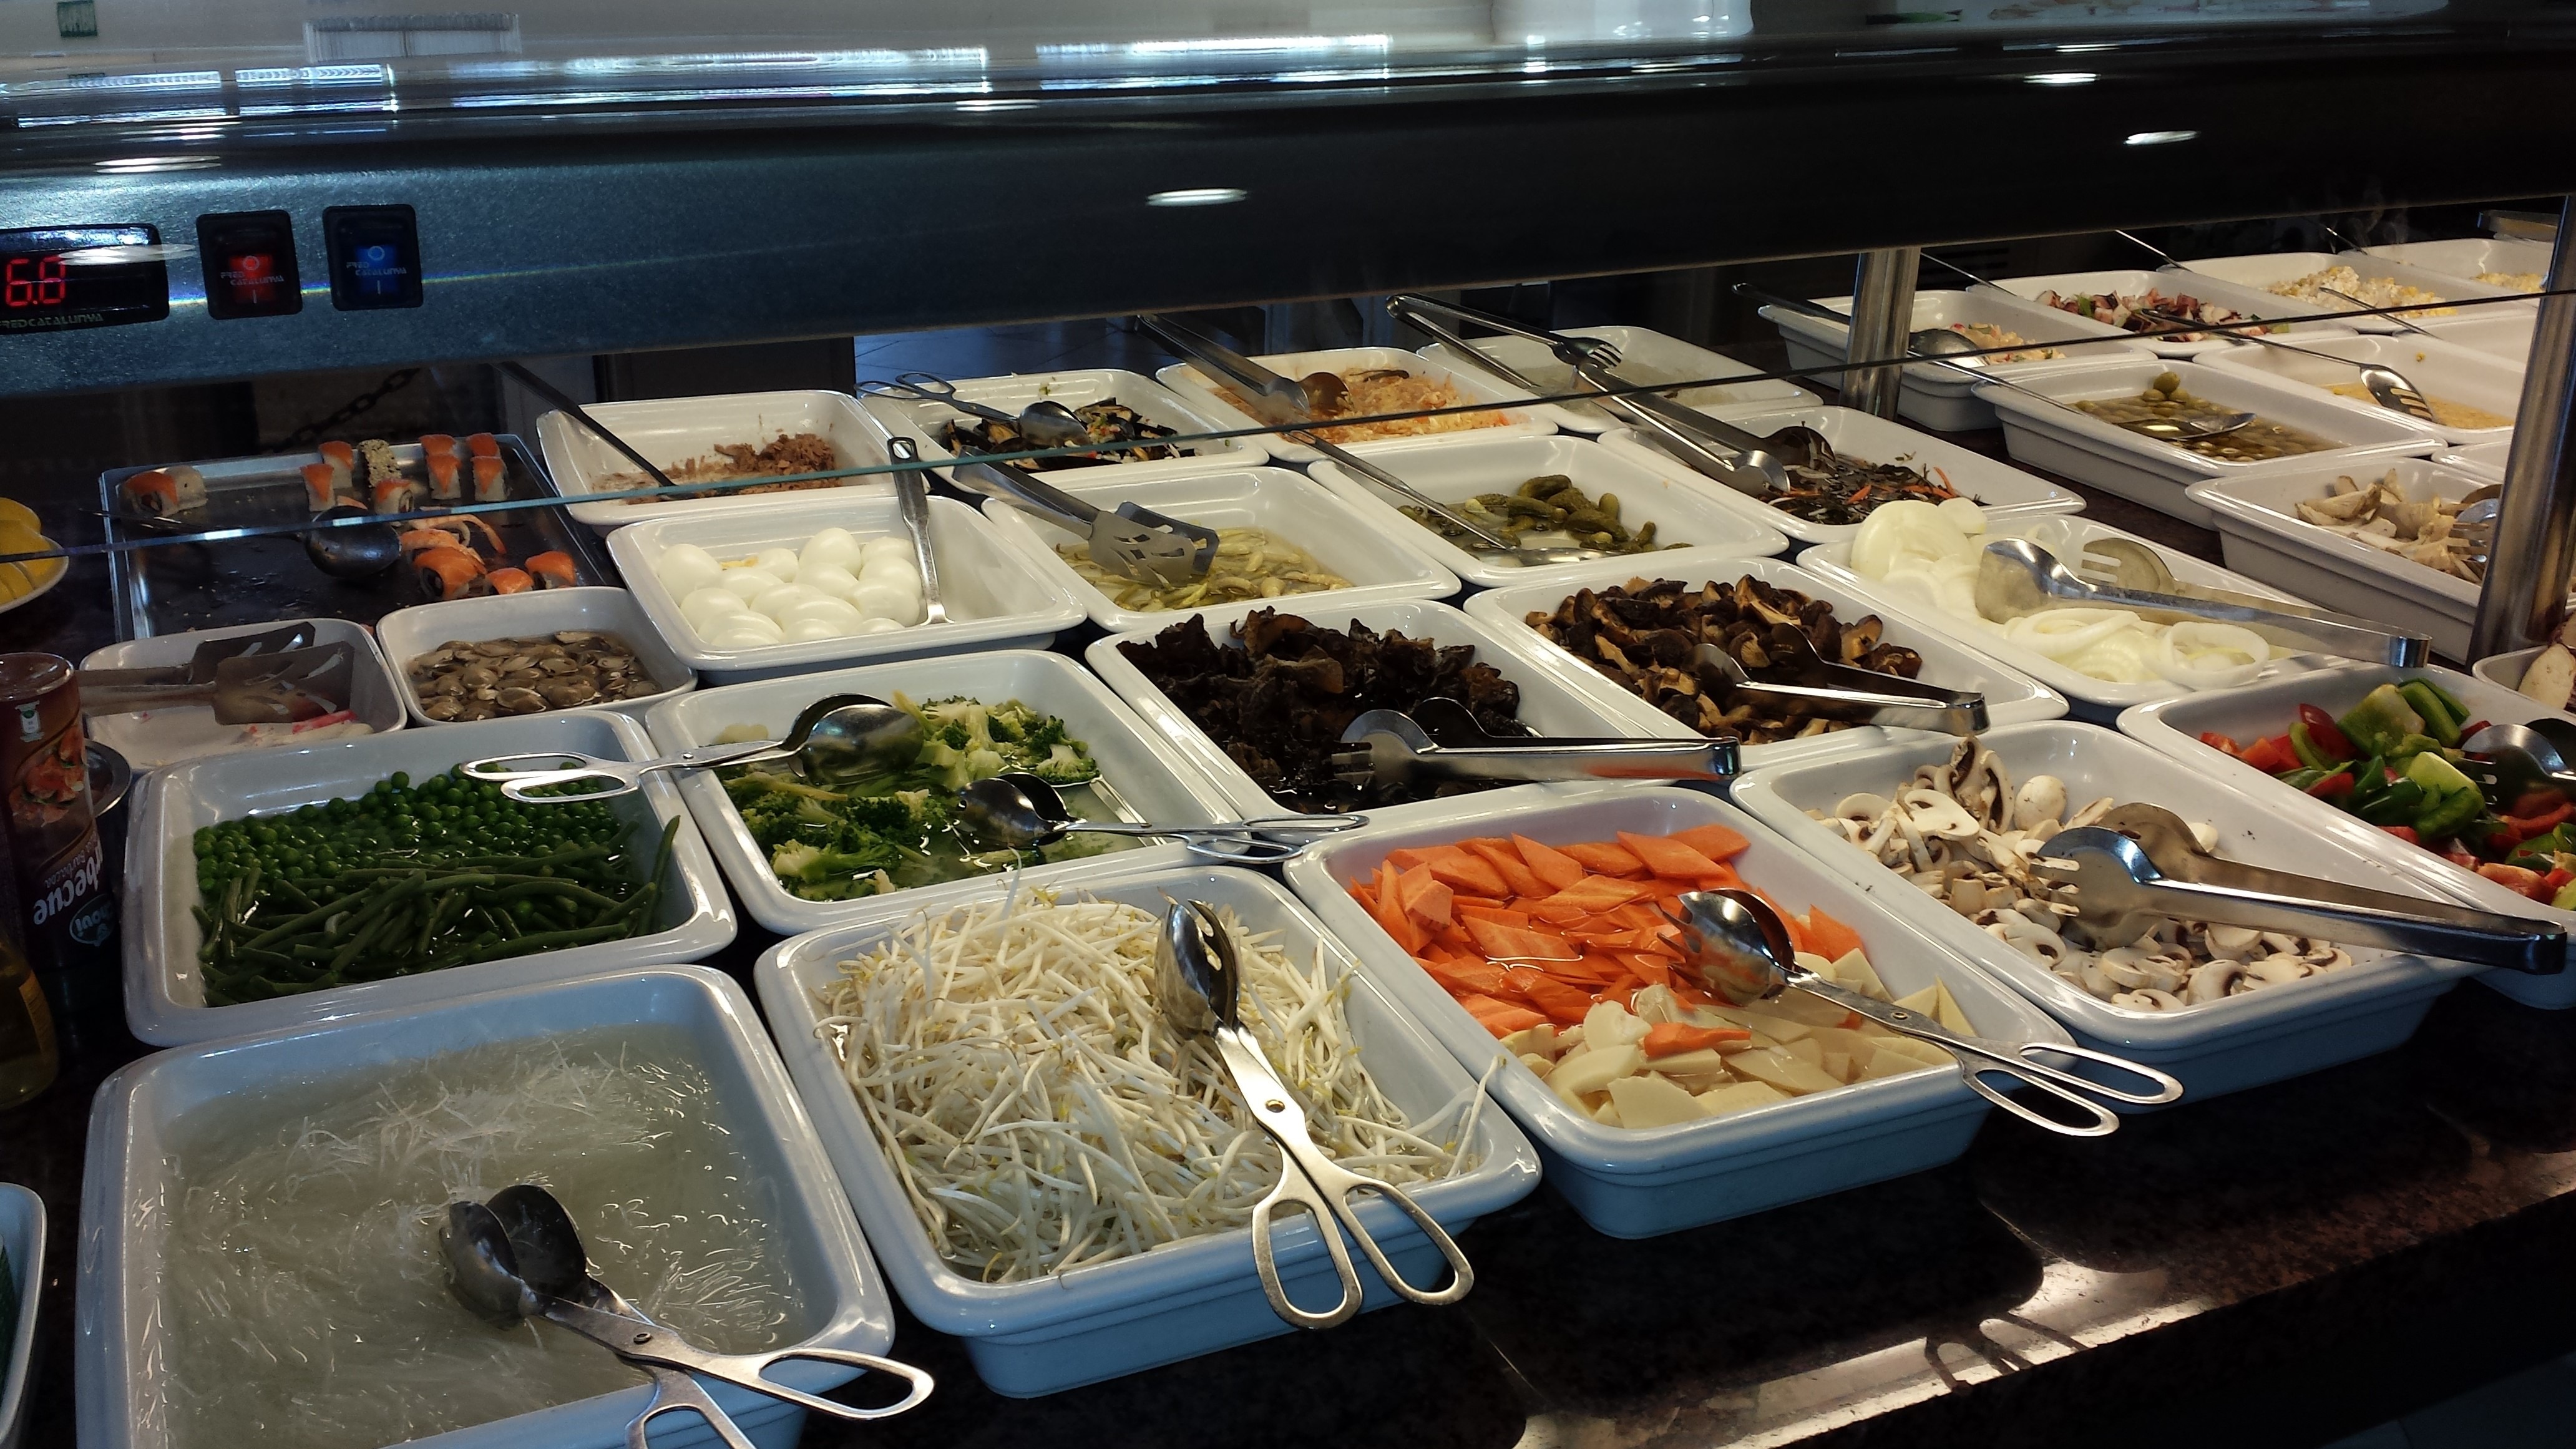
restaurant, dish, meal, food, breakfast, ice cream, lunch, cuisine, buffet, wok, vegetables, gelato